Izzy Ort's Bar & Grille

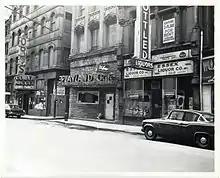
Essex Street in the 1960s. City of Boston Archives

Izzy Ort's Bar & Grille was a live music venue located at 25 Essex Street in Boston, Massachusetts.